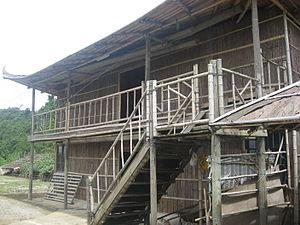
Hengqin est une île de 86 km² située dans le sud-ouest du delta de la rivière des Perles, tout près de Macao. Pour sa plus grande partie, elle dépend du district de Xiangzhou, donc de la ville-préfecture de Zhuhai. À la fin des années 2000, un vaste projet d'urbanisme, soutenu par la présidence de la République populaire de Chine, a été lancé.